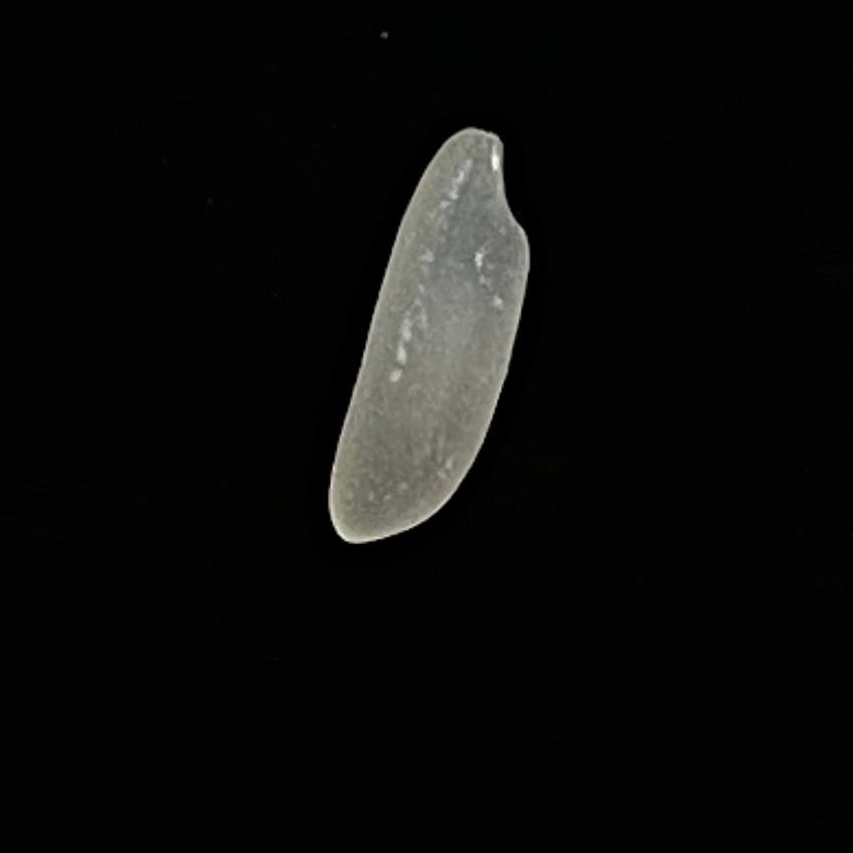
Rice variety: Shampakatari